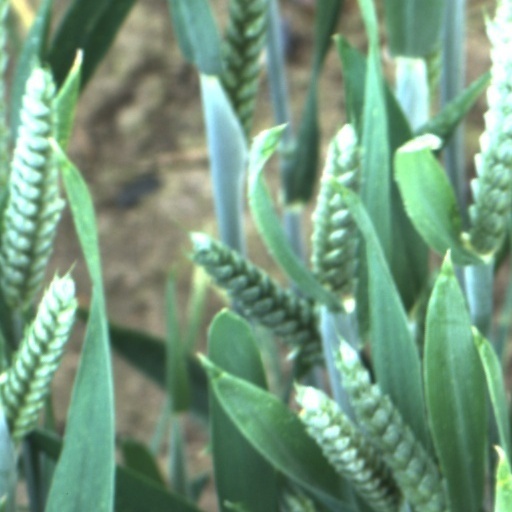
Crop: wheat